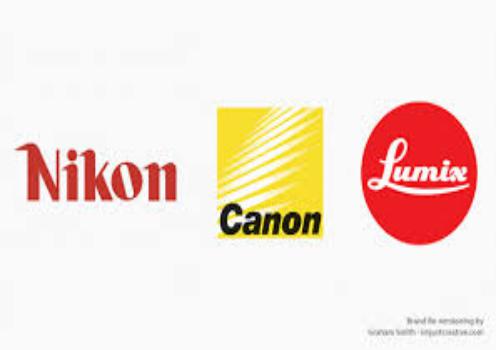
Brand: Canon
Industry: Electronic